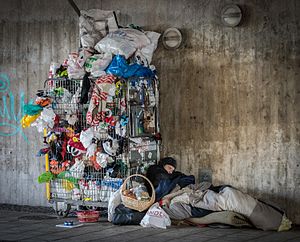
Hjemløs
Hjemløs i Stockholm 2017.
Hjemløs, en betegnelse for en borger uden en fast bolig, bopæl. Der skelnes mellem hjemløse og nomadekulturer, hvor en fast bolig ikke er normen. Hjemløshed er mest almindeligt i storbyer og disses forstæder.